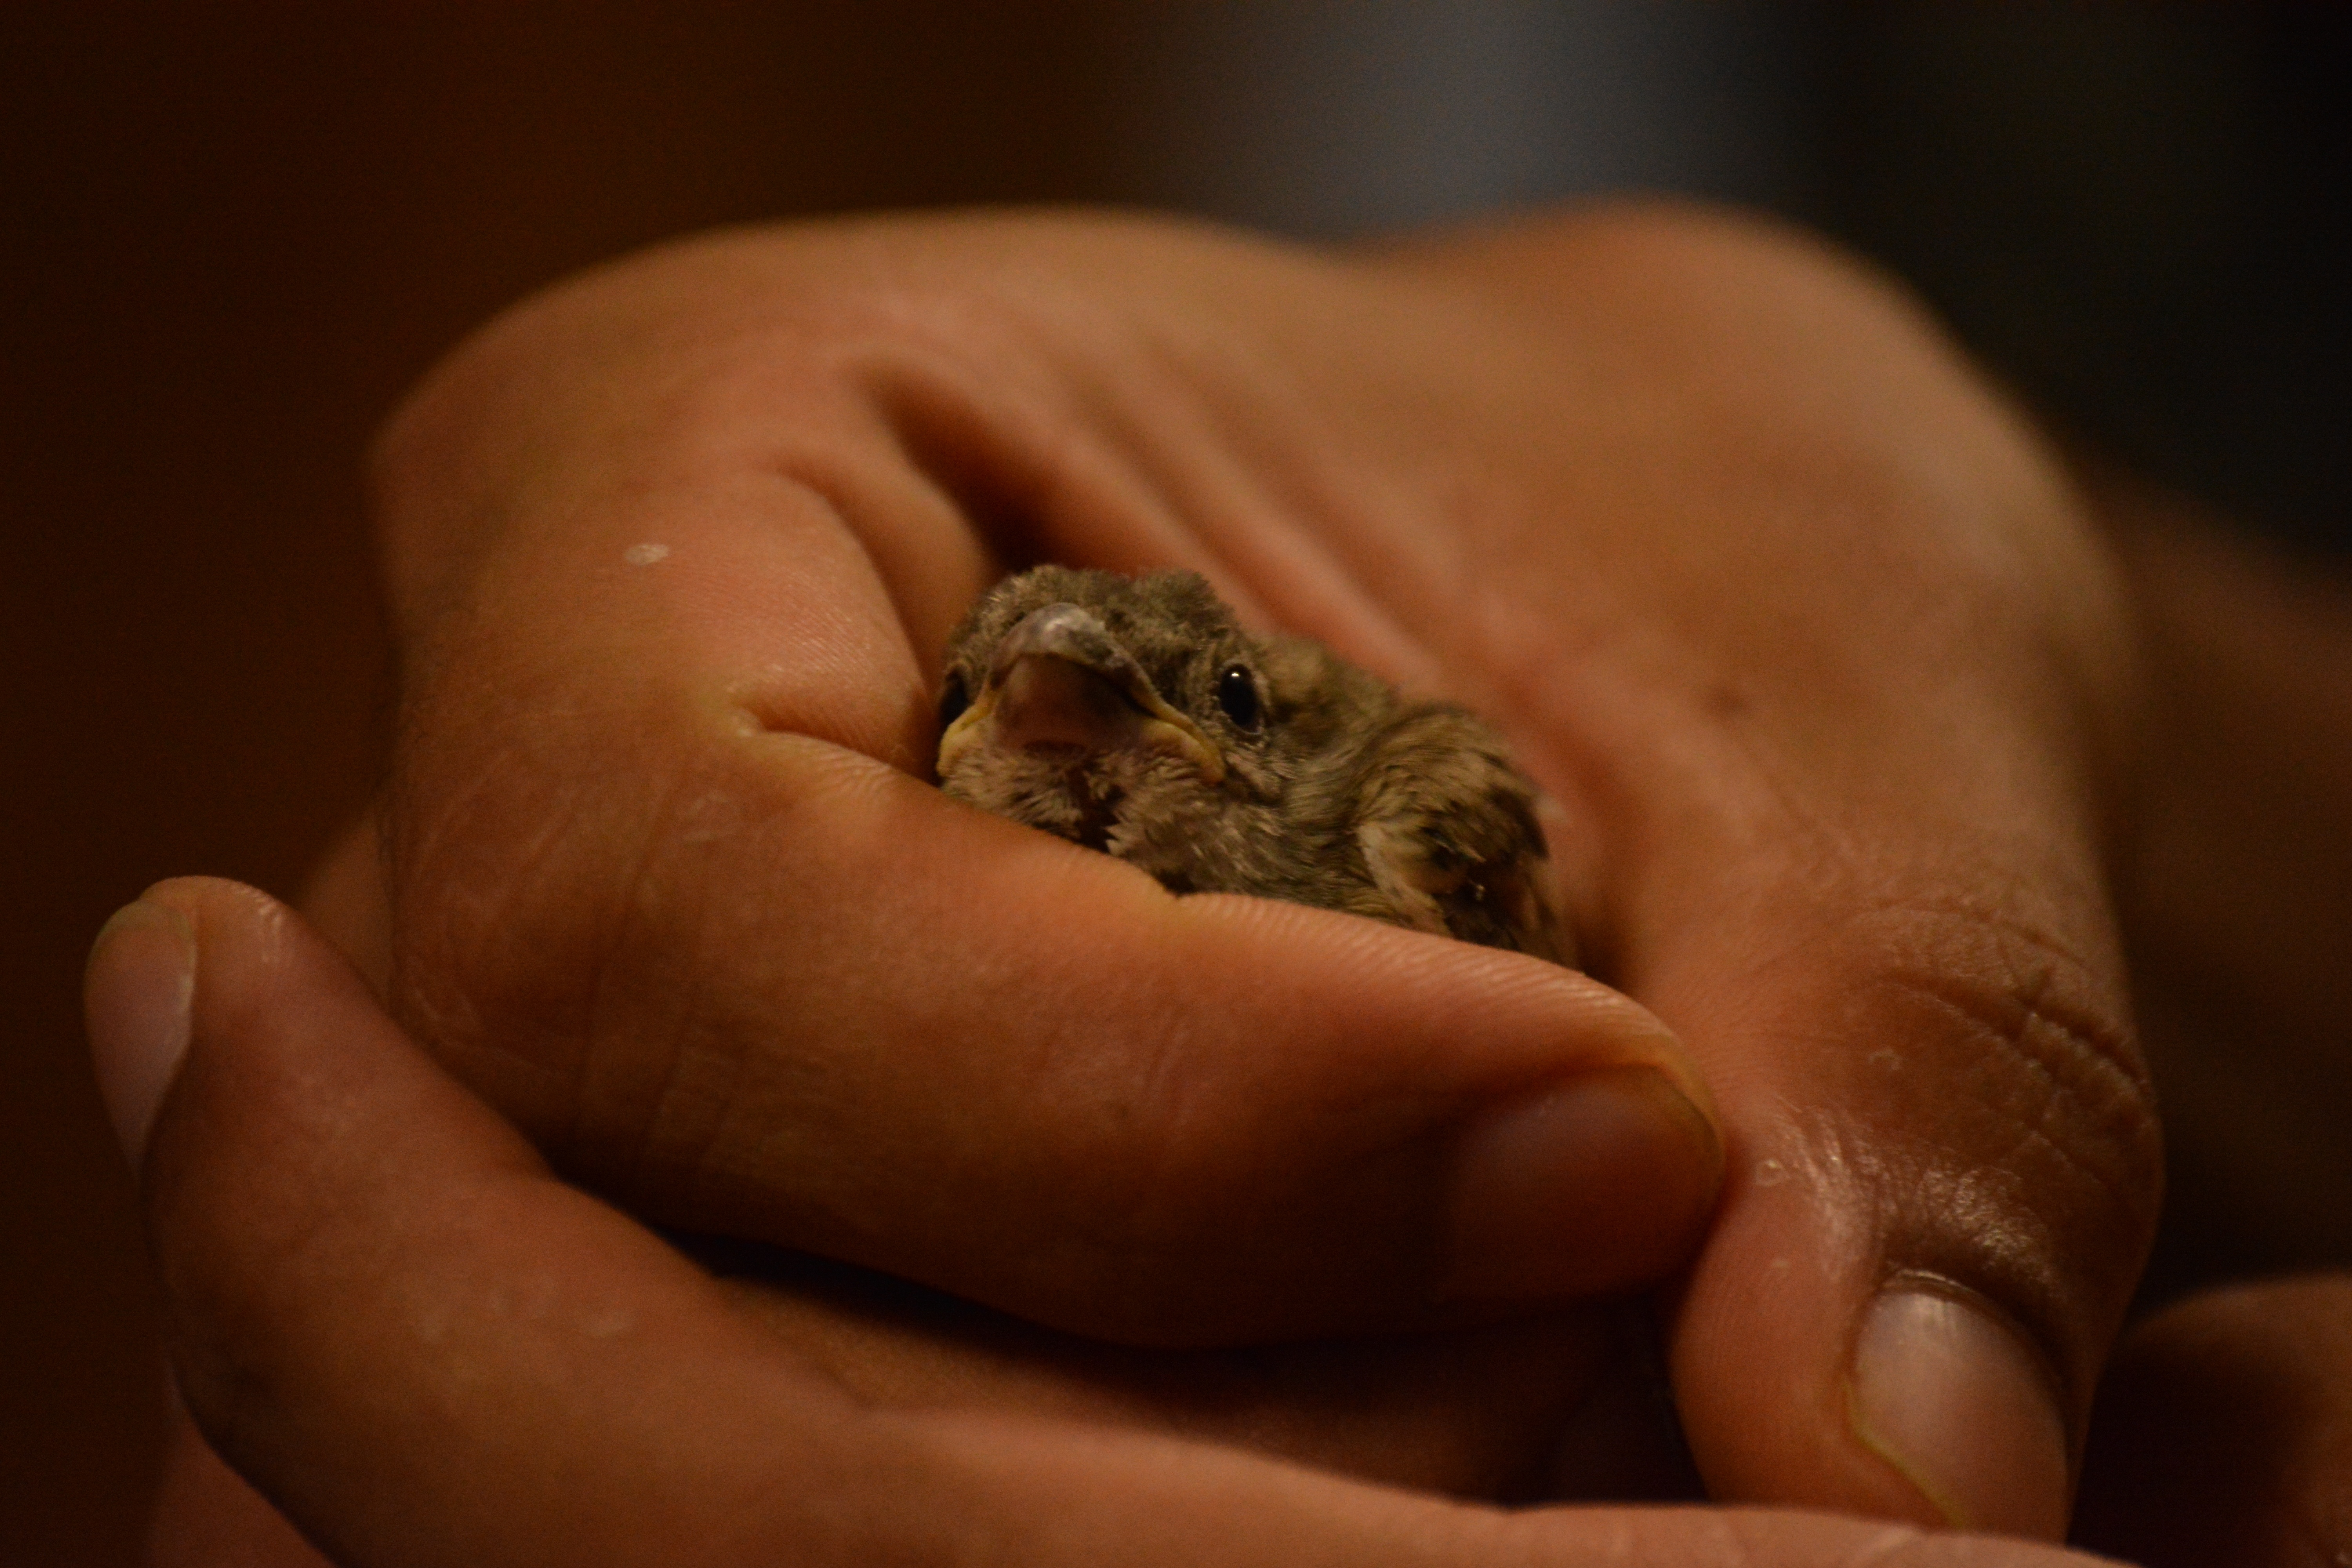
hand, mouse, mammal, hamster, rodent, close up, nose, skin, macro photography, muroidea, muridae